Fonti Flora Plantation

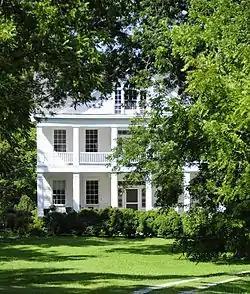
Fonti Flora Plantation, July 2012

Fonti Flora Plantation is a historic plantation house located near Monticello, Fairfield County, South Carolina. It was built about 1836, and is a 2-½ story clapboard residence set on low foundations. The front façade features a full width two-story Greek Revival portico supported by six square paneled piers. Additional decorative detail includes the Gothic Revival style tripartite Gothic windows on the front and side facades.